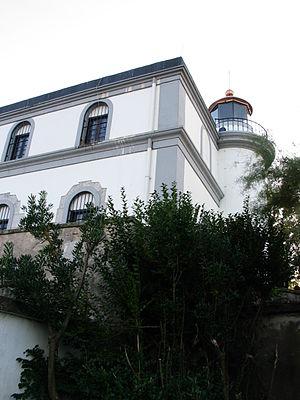
Le phare de Santa Clara est un phare situé sur l'Île de Santa Clara dans l'entrée du port de Saint-Sébastien, donnant sur la Mer Cantabrique, dans la province du Guipuscoa en Espagne. C'est un feu directionnel qui guide les bateaux dans le passage étroit vers le port.